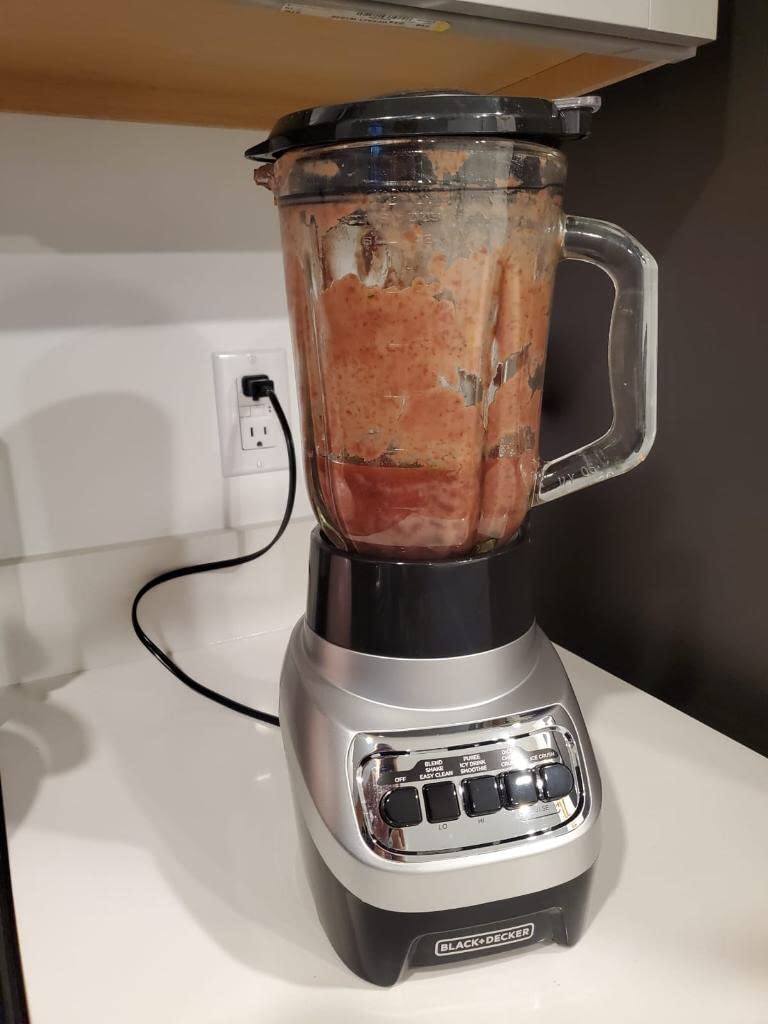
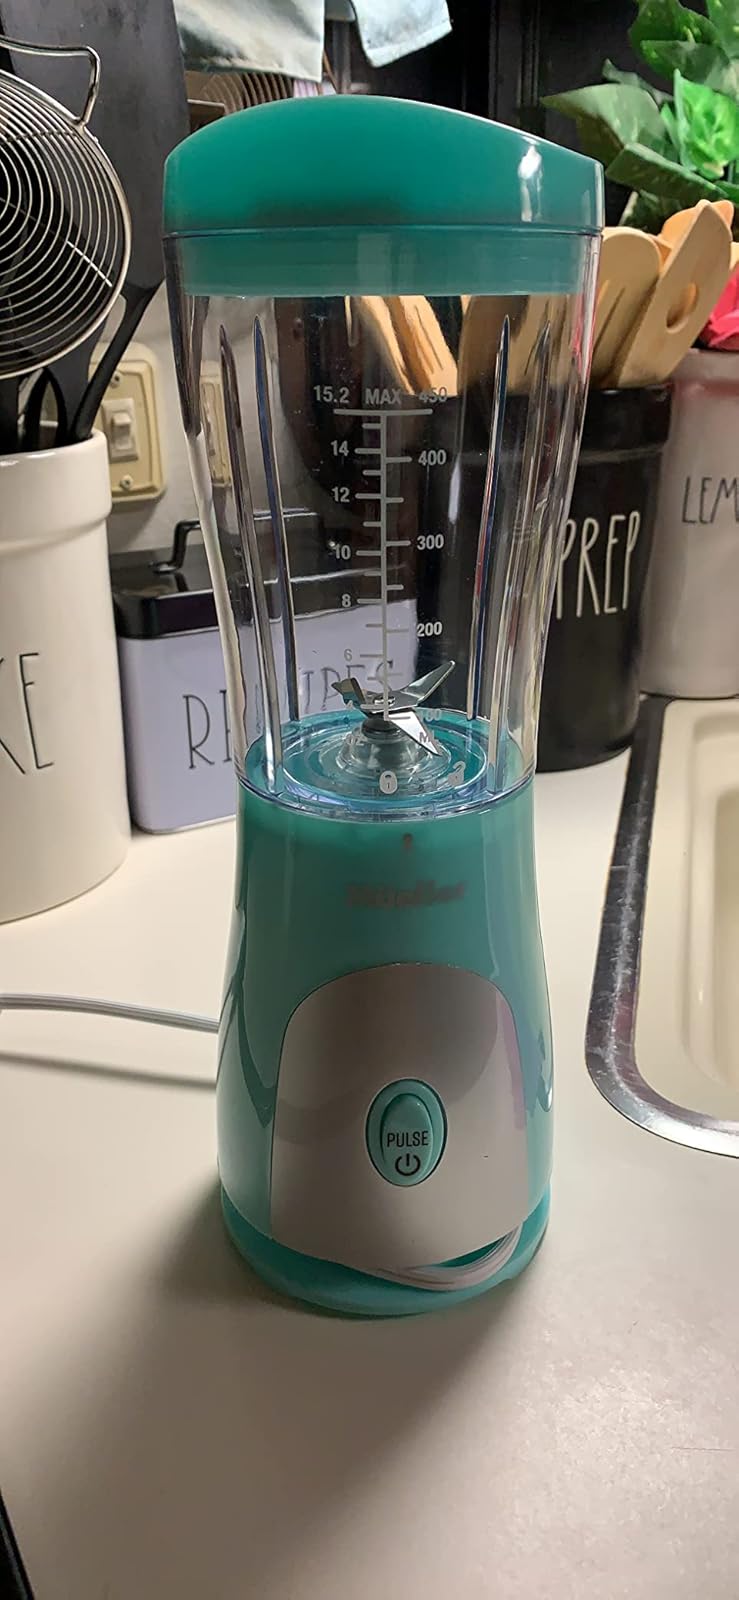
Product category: items_blender
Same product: no